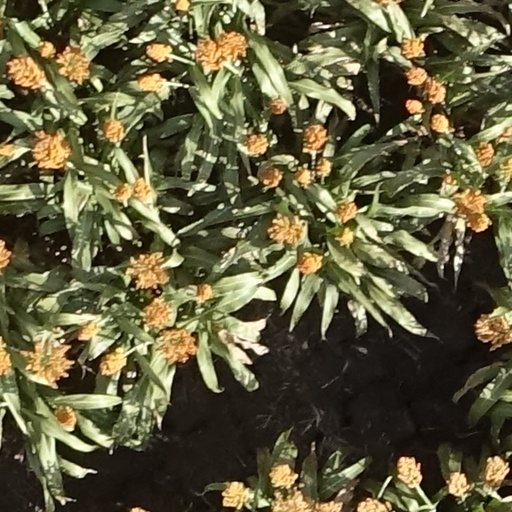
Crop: sorghum